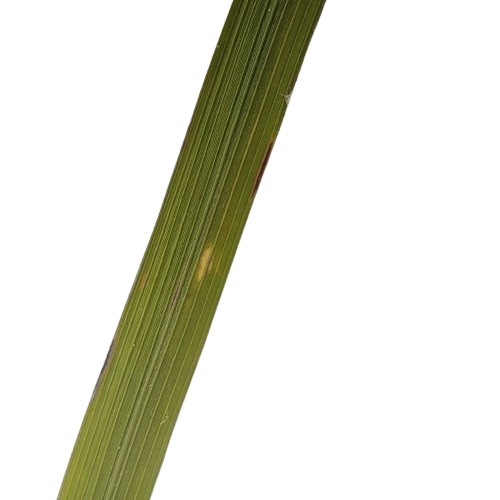
Label: Rice Blast